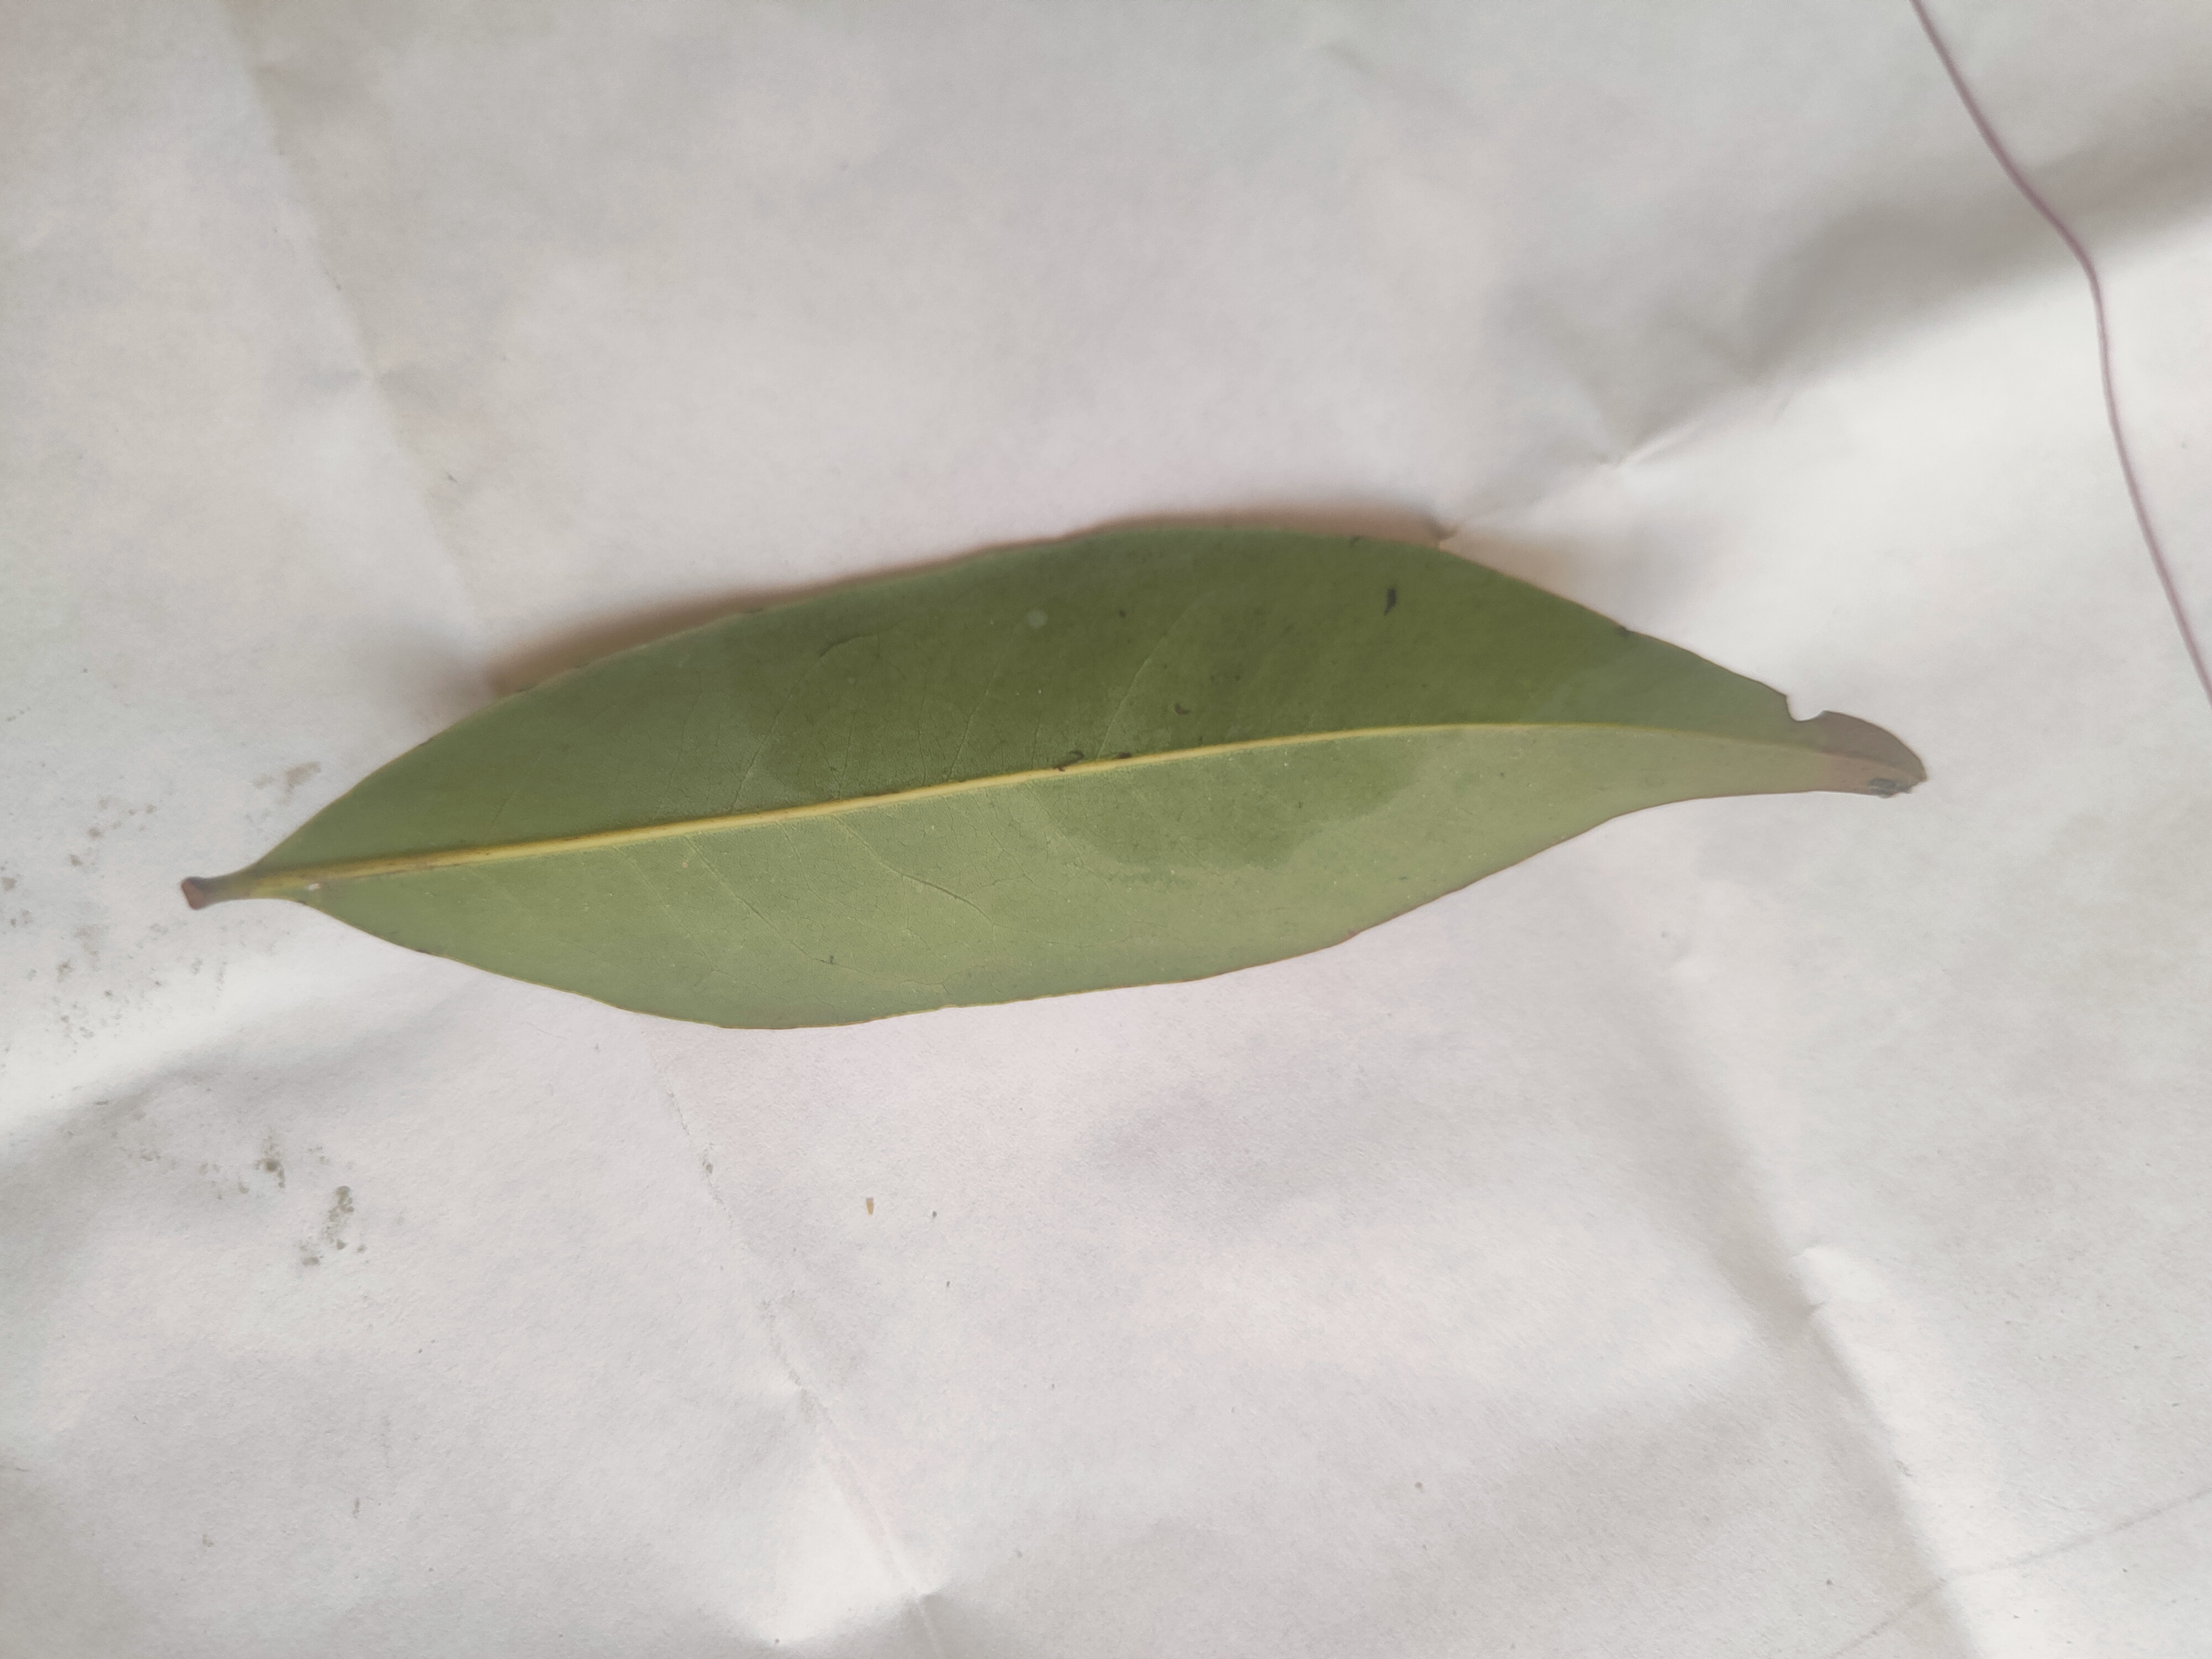
Leaf variety: Lychee